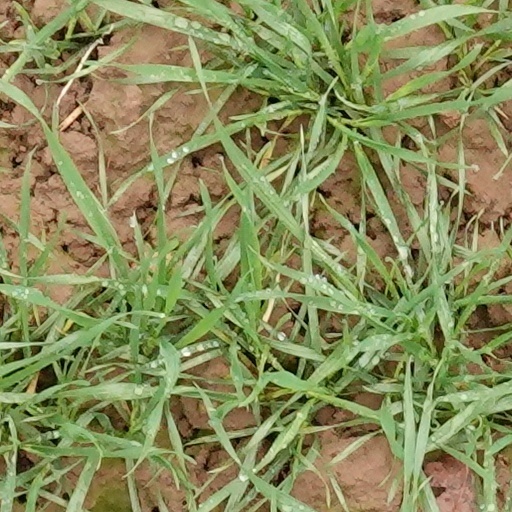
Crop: wheat